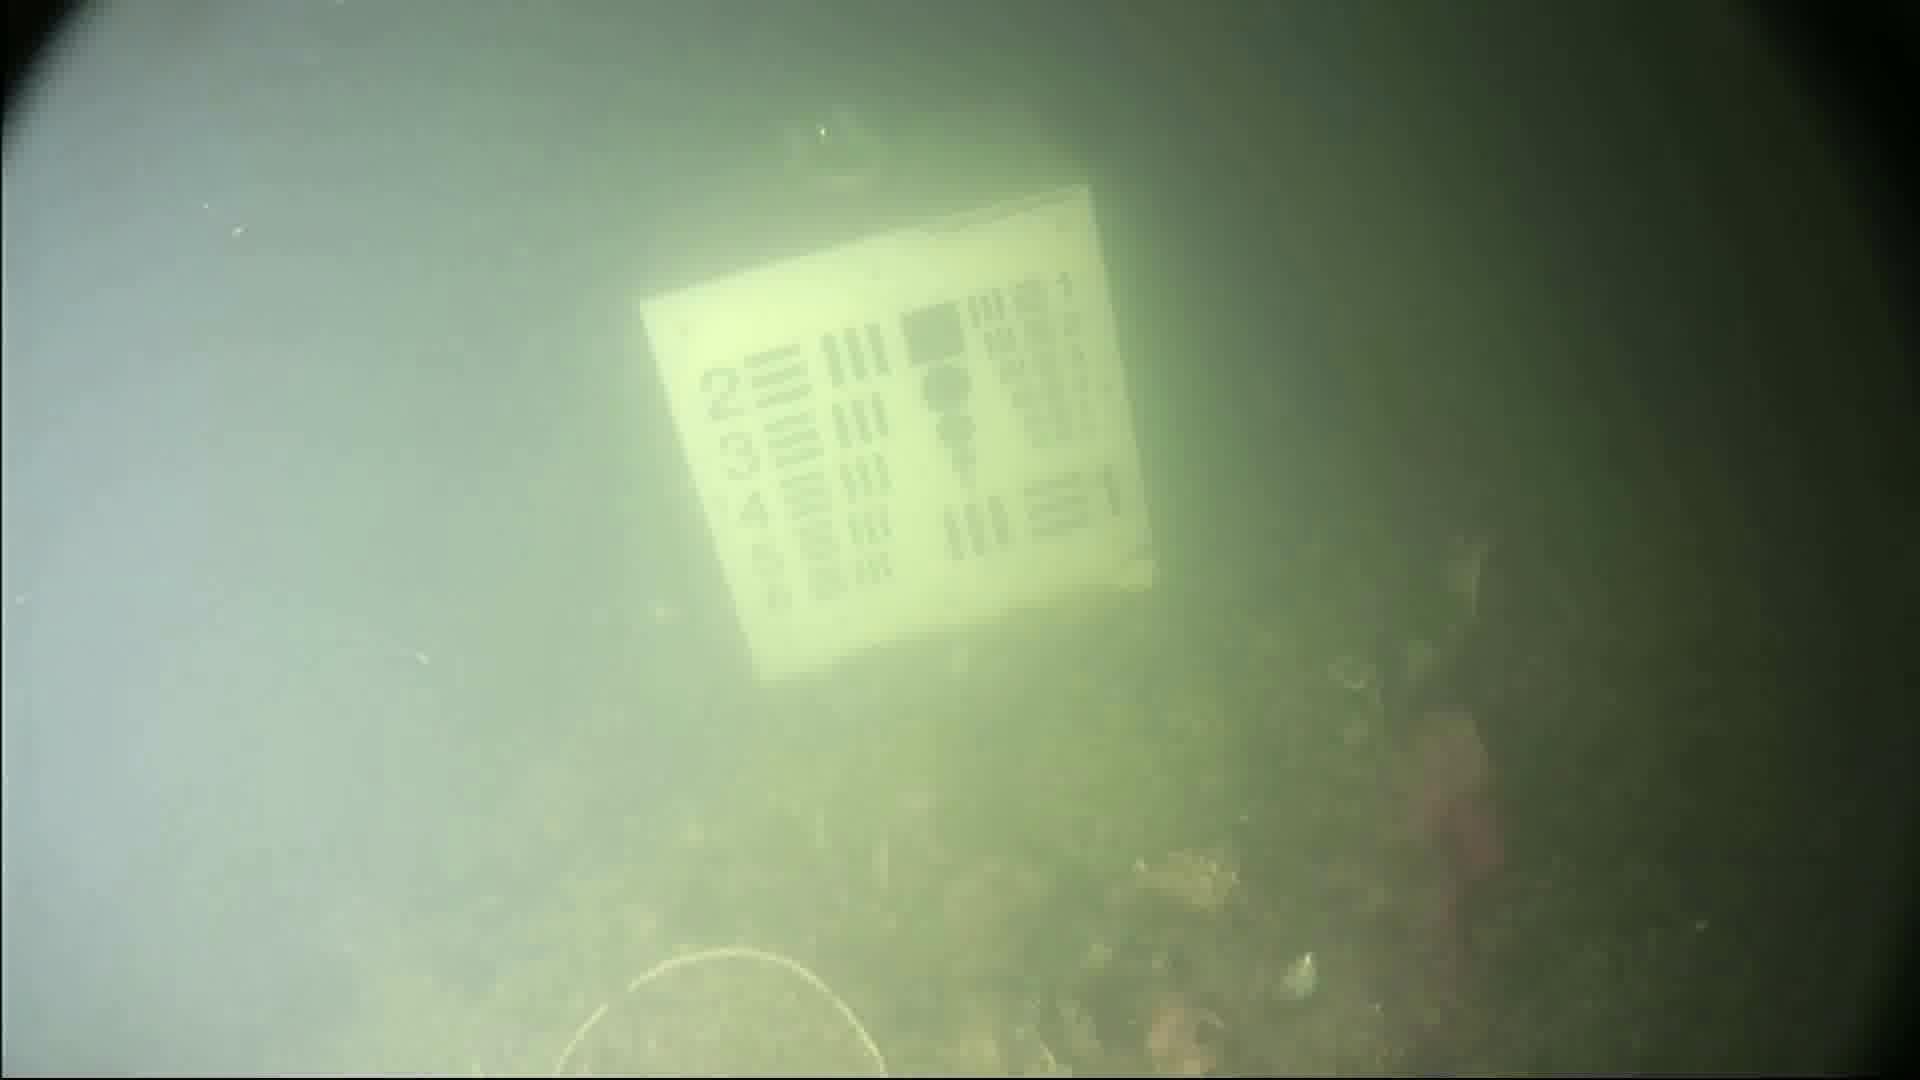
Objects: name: fish